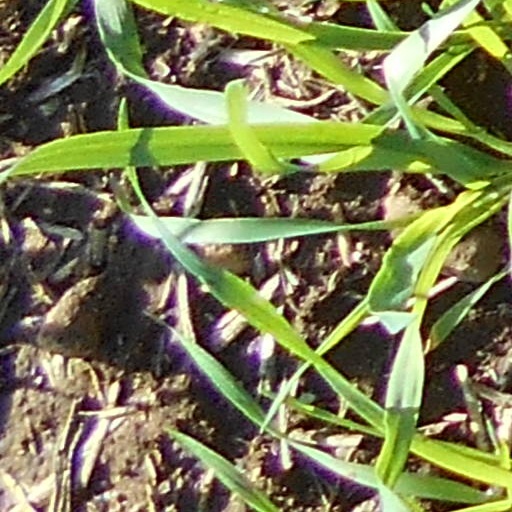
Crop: wheat